League of Prizren

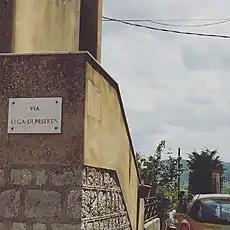
League of Prizren Street in Santa Cristina Gela in honor of the Arbëresh contribution to Albanian independence

Failing to win their claims on a diplomatic level, Albanians embarked on the route of military conflict with their Balkan neighbors.